Detroit Electronic Music Festival

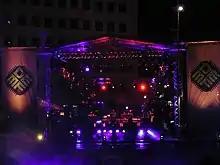
Detroit Electronic Music Festival 2002

Ford Motor Company provided $435,000 for title sponsorship of the 2001 event, which was renamed the Focus Detroit Electronic Music Festival. This allowed the free-of-charge event to continue to be a gift to the fans and made the festival a profitable venture in its second year. Festival producer Pop Culture Media, with Carol Marvin at the helm, worked with Ford to create a nationwide television ad campaign featuring the music of Detroit Techno founder Juan Atkins. Controversy ensued when producer Carol Marvin reluctantly fired artistic director Carl Craig for breach of contract.